Bee hummingbird

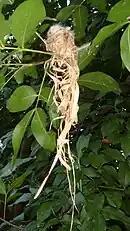
Side view of the nest

Bee hummingbirds reach sexual maturity at one year of age. The bee hummingbird's breeding season is March–June, with the female laying one or two eggs.